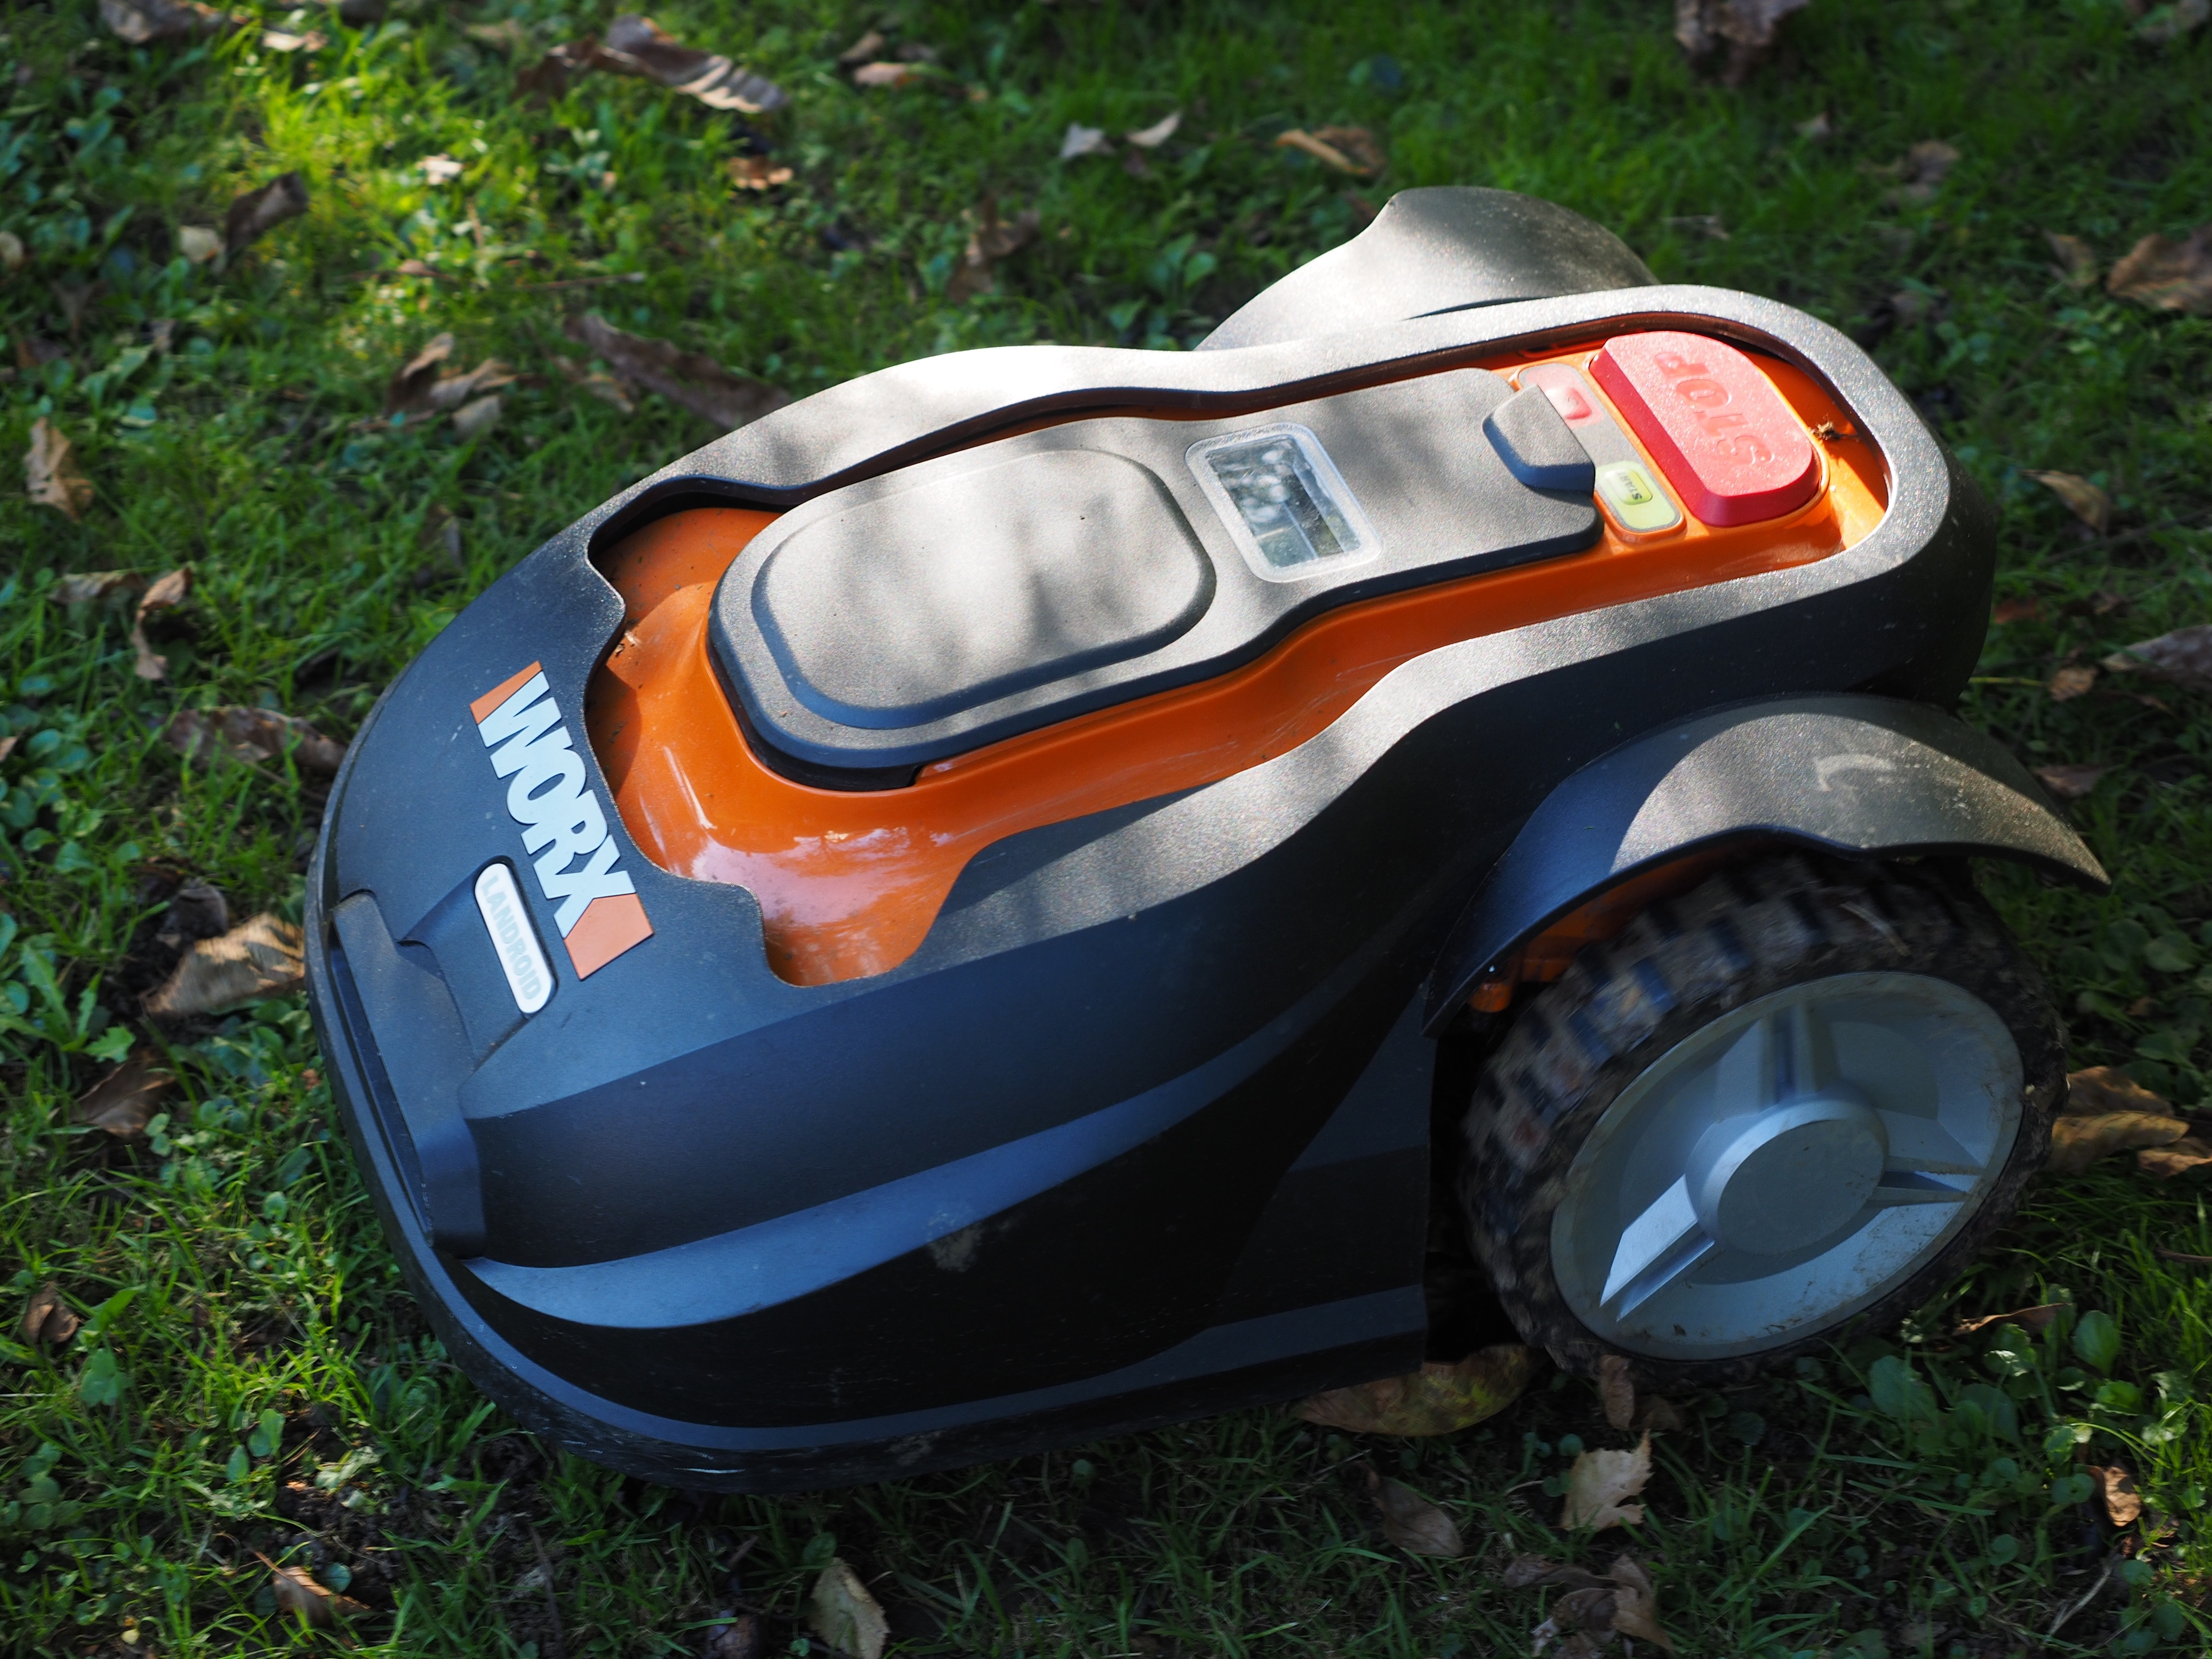
car, vehicle, motorcycle, scooter, robot, lawn mower, vespa, robot mower, automatically, lawn mowing, automobile make, lawn robot, service robots, robot lawn mower, autonomous